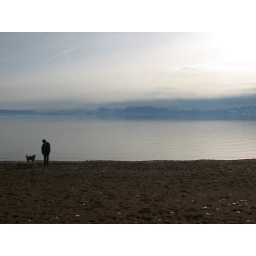
december 24, king's beach on lake tahoe. (taken by jp)